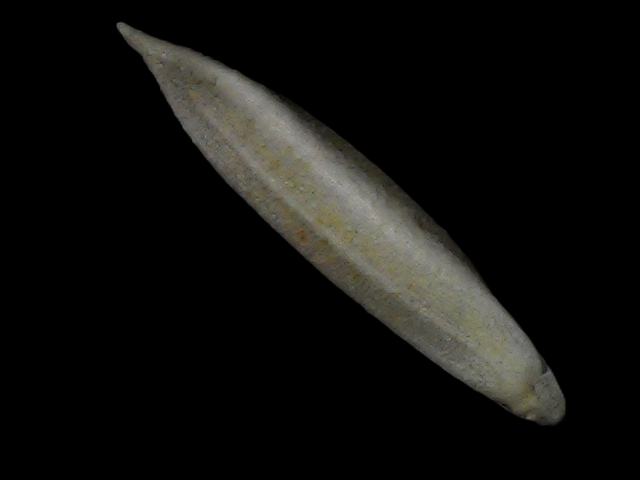
Rice variety: Bd57